Frank Bohn (socialist)

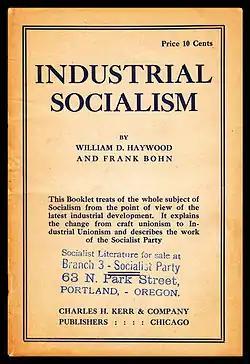
Frank Bohn is best remembered as co-author with Big Bill Haywood of a frequently reissued pamphlet first published in 1911.

The IWW atrophied to the point where it was unable to even hold a national convention in 1909, and its 1910 gathering in Chicago transacted no business of real importance. Turnover was enormous in the organization. Vincent St. John noted in a letter to Paul Brissenden that the organization had issued 60,000 dues books in the previous 18-month period, but only about one in ten, or roughly 6,000 of these, remained members in good standing. In this October 1911 letter St. John claimed a total membership for the organization of 10,000 individuals in good standing.